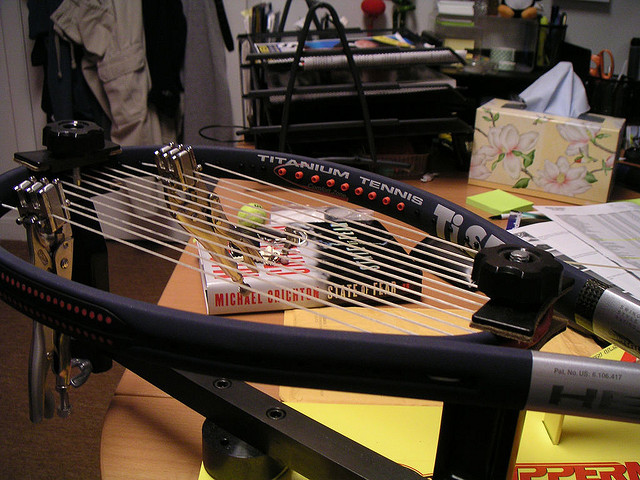
một cái vợt tennis chỉ được đang những sợi cước dọc ở trên bàn